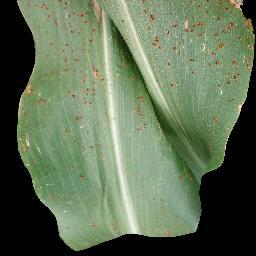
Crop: corn
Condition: (maize)_common_rust